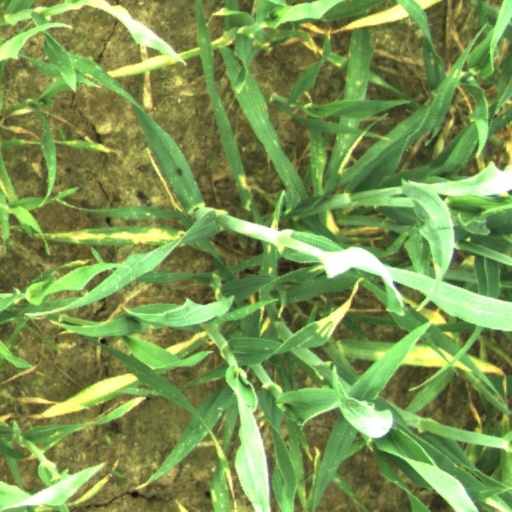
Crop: wheat